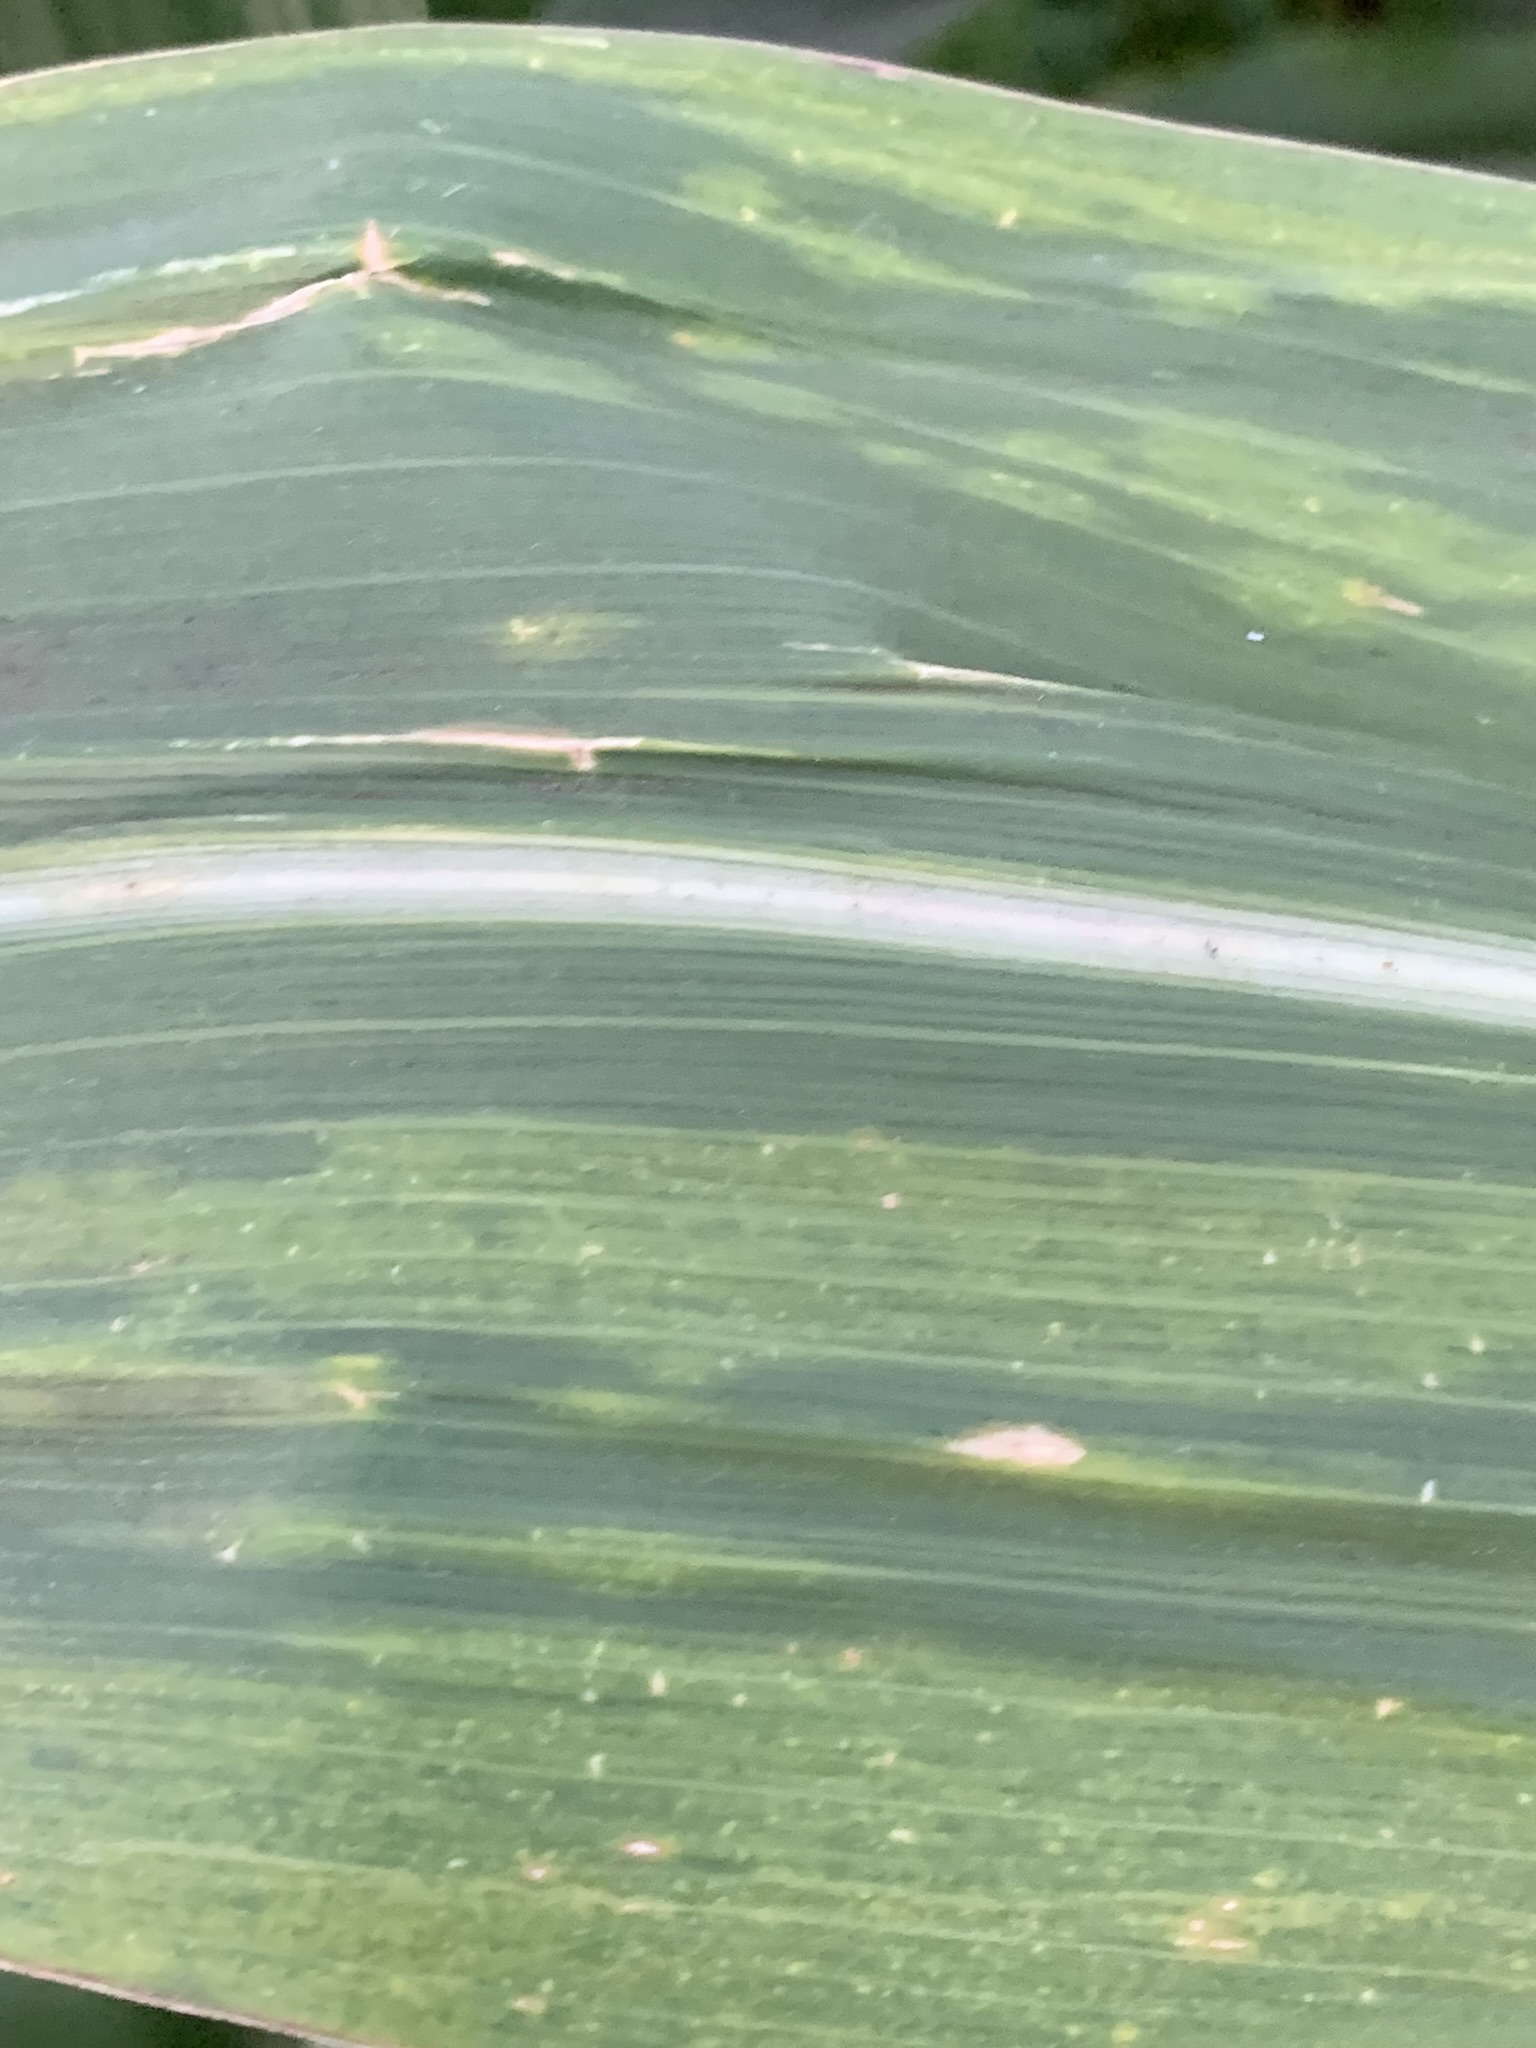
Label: MLN